Page orientation

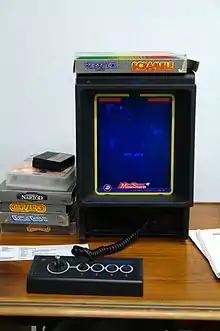
A Vectrex games console, with its portrait screen

Portrait mode is popular with arcade games that involve a vertically oriented playing area, such as "Pac-Man" and "Donkey Kong". The vertical orientation allows greater detail along the vertical axis while conserving detail on the sides.